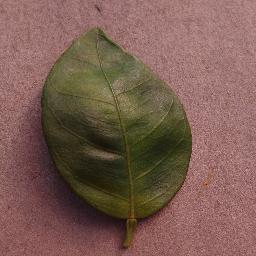
Label: Orange___Haunglongbing_(Citrus_greening)